Bender tent

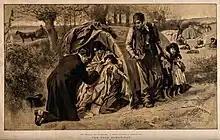
A doctor examining an English Traveller girl in a bender tent (Swain after W. Small, 1898.)

The origin of the bender cannot be ascribed to any particular ethnic group. The mat tents used by Tuareg nomads are very similar to them, and like structures are commonplace throughout sub-Saharan Africa. They were used by Romanies in Europe until very recently, and in the UK were revived for a while by New Age travellers.